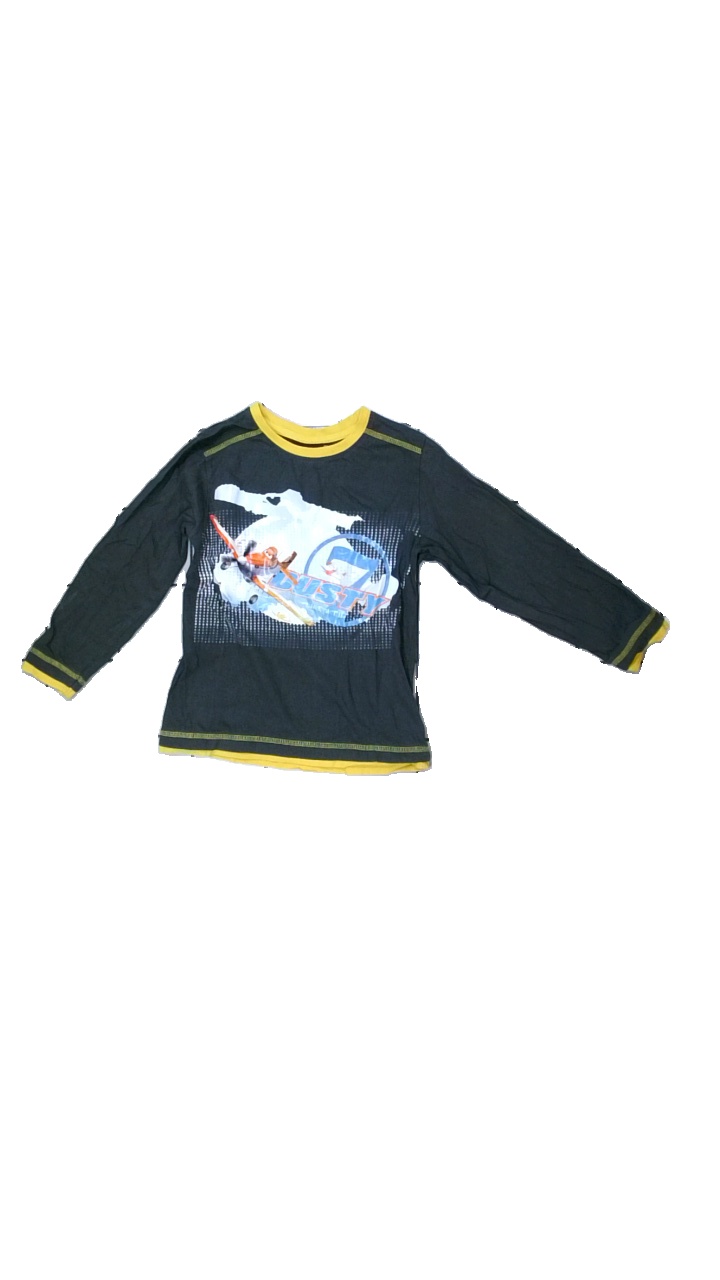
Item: Top (Children)
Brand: Disney
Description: grå långärmad tröja med flygplan på, urtvättad
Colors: Grey, Yellow, Blue, Multicolor
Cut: Regular
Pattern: Other
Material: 100% cotton
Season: All
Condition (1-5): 2
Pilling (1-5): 2
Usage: Export
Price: <50